Uragh Stone Circle

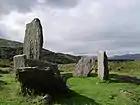
The Uragh Stone Circle.

Stone circles are circular arrangements of standing stones, dating from the late Neolithic era through the Early Bronze Age. Monuments were constructed from 3300 to 900 BCE. They are commonly found throughout Britain, Ireland and Brittany. In Ireland, the monuments are distributed primarily in County Cork, County Kerry and in central Ulster. In Ulster, the typical stone circle is constructed of a large number of small stones, usually 0.3 m high, and are often found at higher elevations. There are more than 1300 surviving stone circles in Britain, Ireland, and Brittany today. The original purpose for stone circles in unknown, but many archaeologists believe that they were used for multiple purposes, including burials, religious or ceremonial purposes, and community gatherings. It has also been suggested that the stones were situated in relation to meaningful solar and lunar alignments.